Animals in Meitei culture

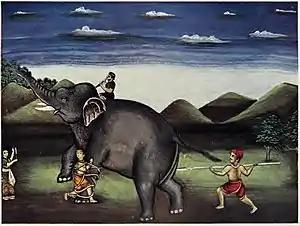
An elephant torturing Khuman Khamba in the Meitei epic legend of Khamba and Thoibi of Moirang, southern Kangleipak

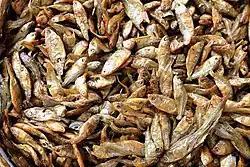
Dried freshwater fish sold at the in Imphal

In the Meitei epic of the Khamba and Thoibi, the crown prince Chingkhu Akhuba of ancient Moirang and Kongyamba, planned to kill to Khuman Khamba.